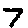
Label: 7